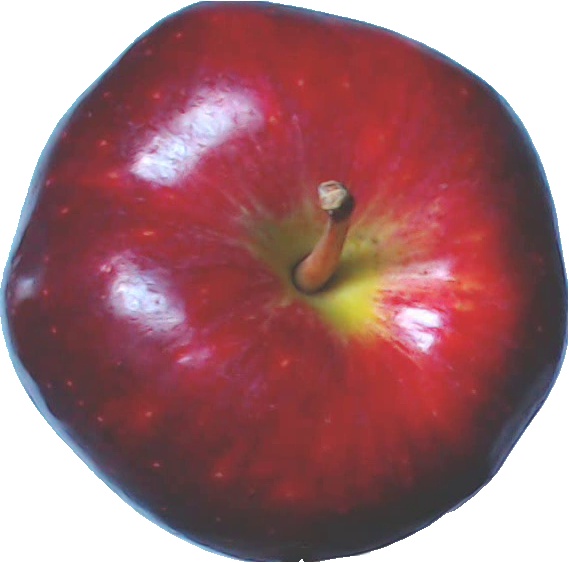
Label: apple_red_delicios_1